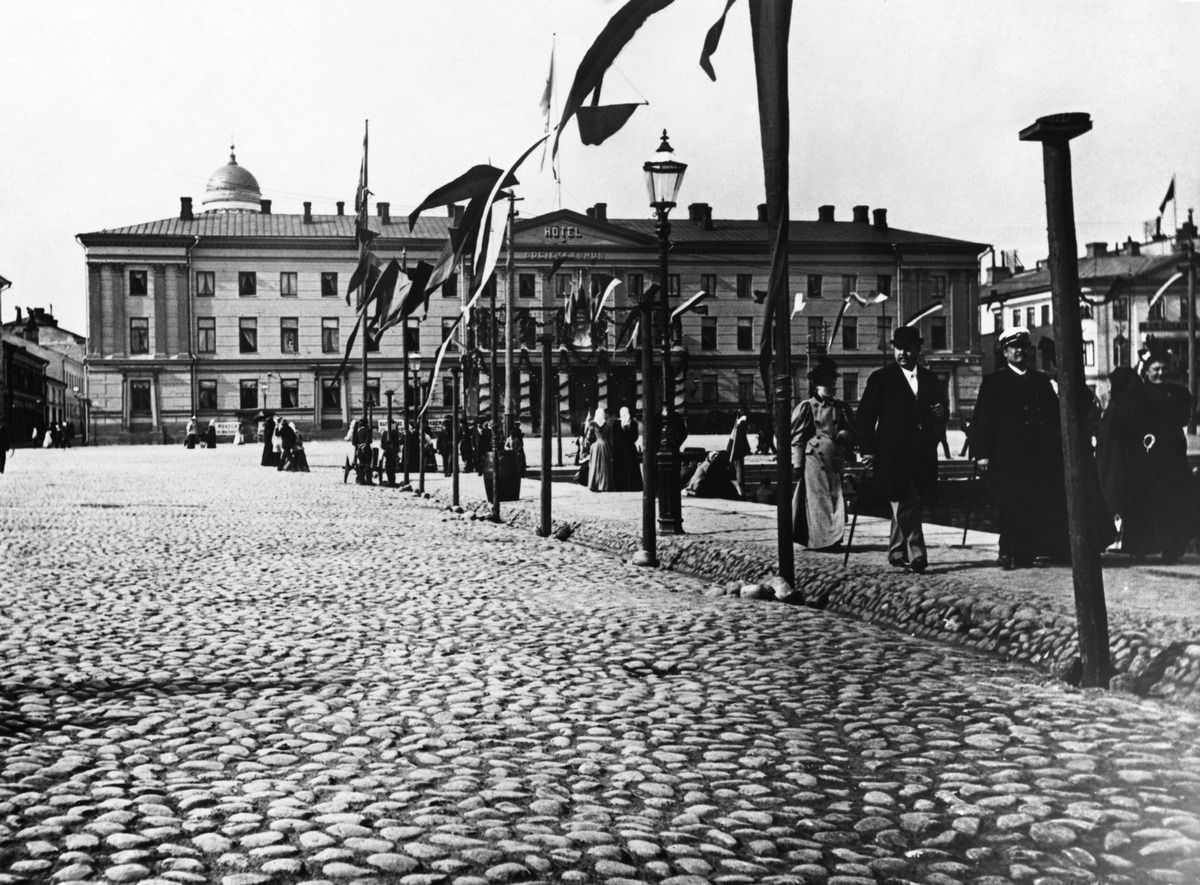
Juhlaliputus Kauppatorilla keisari Nikolai II:n kruunajaisten johdosta, taustalla juhlakoristeltu Hotelli Seurahuone (ruots
sisällön kuvaus: Juhlaliputus Kauppatorilla keisari Nikolai II:n kruunajaisten johdosta, taustalla juhlakoristeltu Hotelli Seurahuone (ruots. Hotel Societetshus), Pohjoisesplanadi 11 - 13, oikealla Kolera-allas. mustavalkoinen
Kuvaaja: Johansson, O., valokuvaaja
Ajankohta: kuvausaika 18960526 - 27
Paikka: Suomi, Uusimaa, Helsinki, Kaartinkaupunki Helsinki, Eteläsatama Kauppatori
Aiheet: juhlallisuudet kruunajaiset, juhlakoristelut lippukoristelut köynnöskoristelut, jalankulkijat